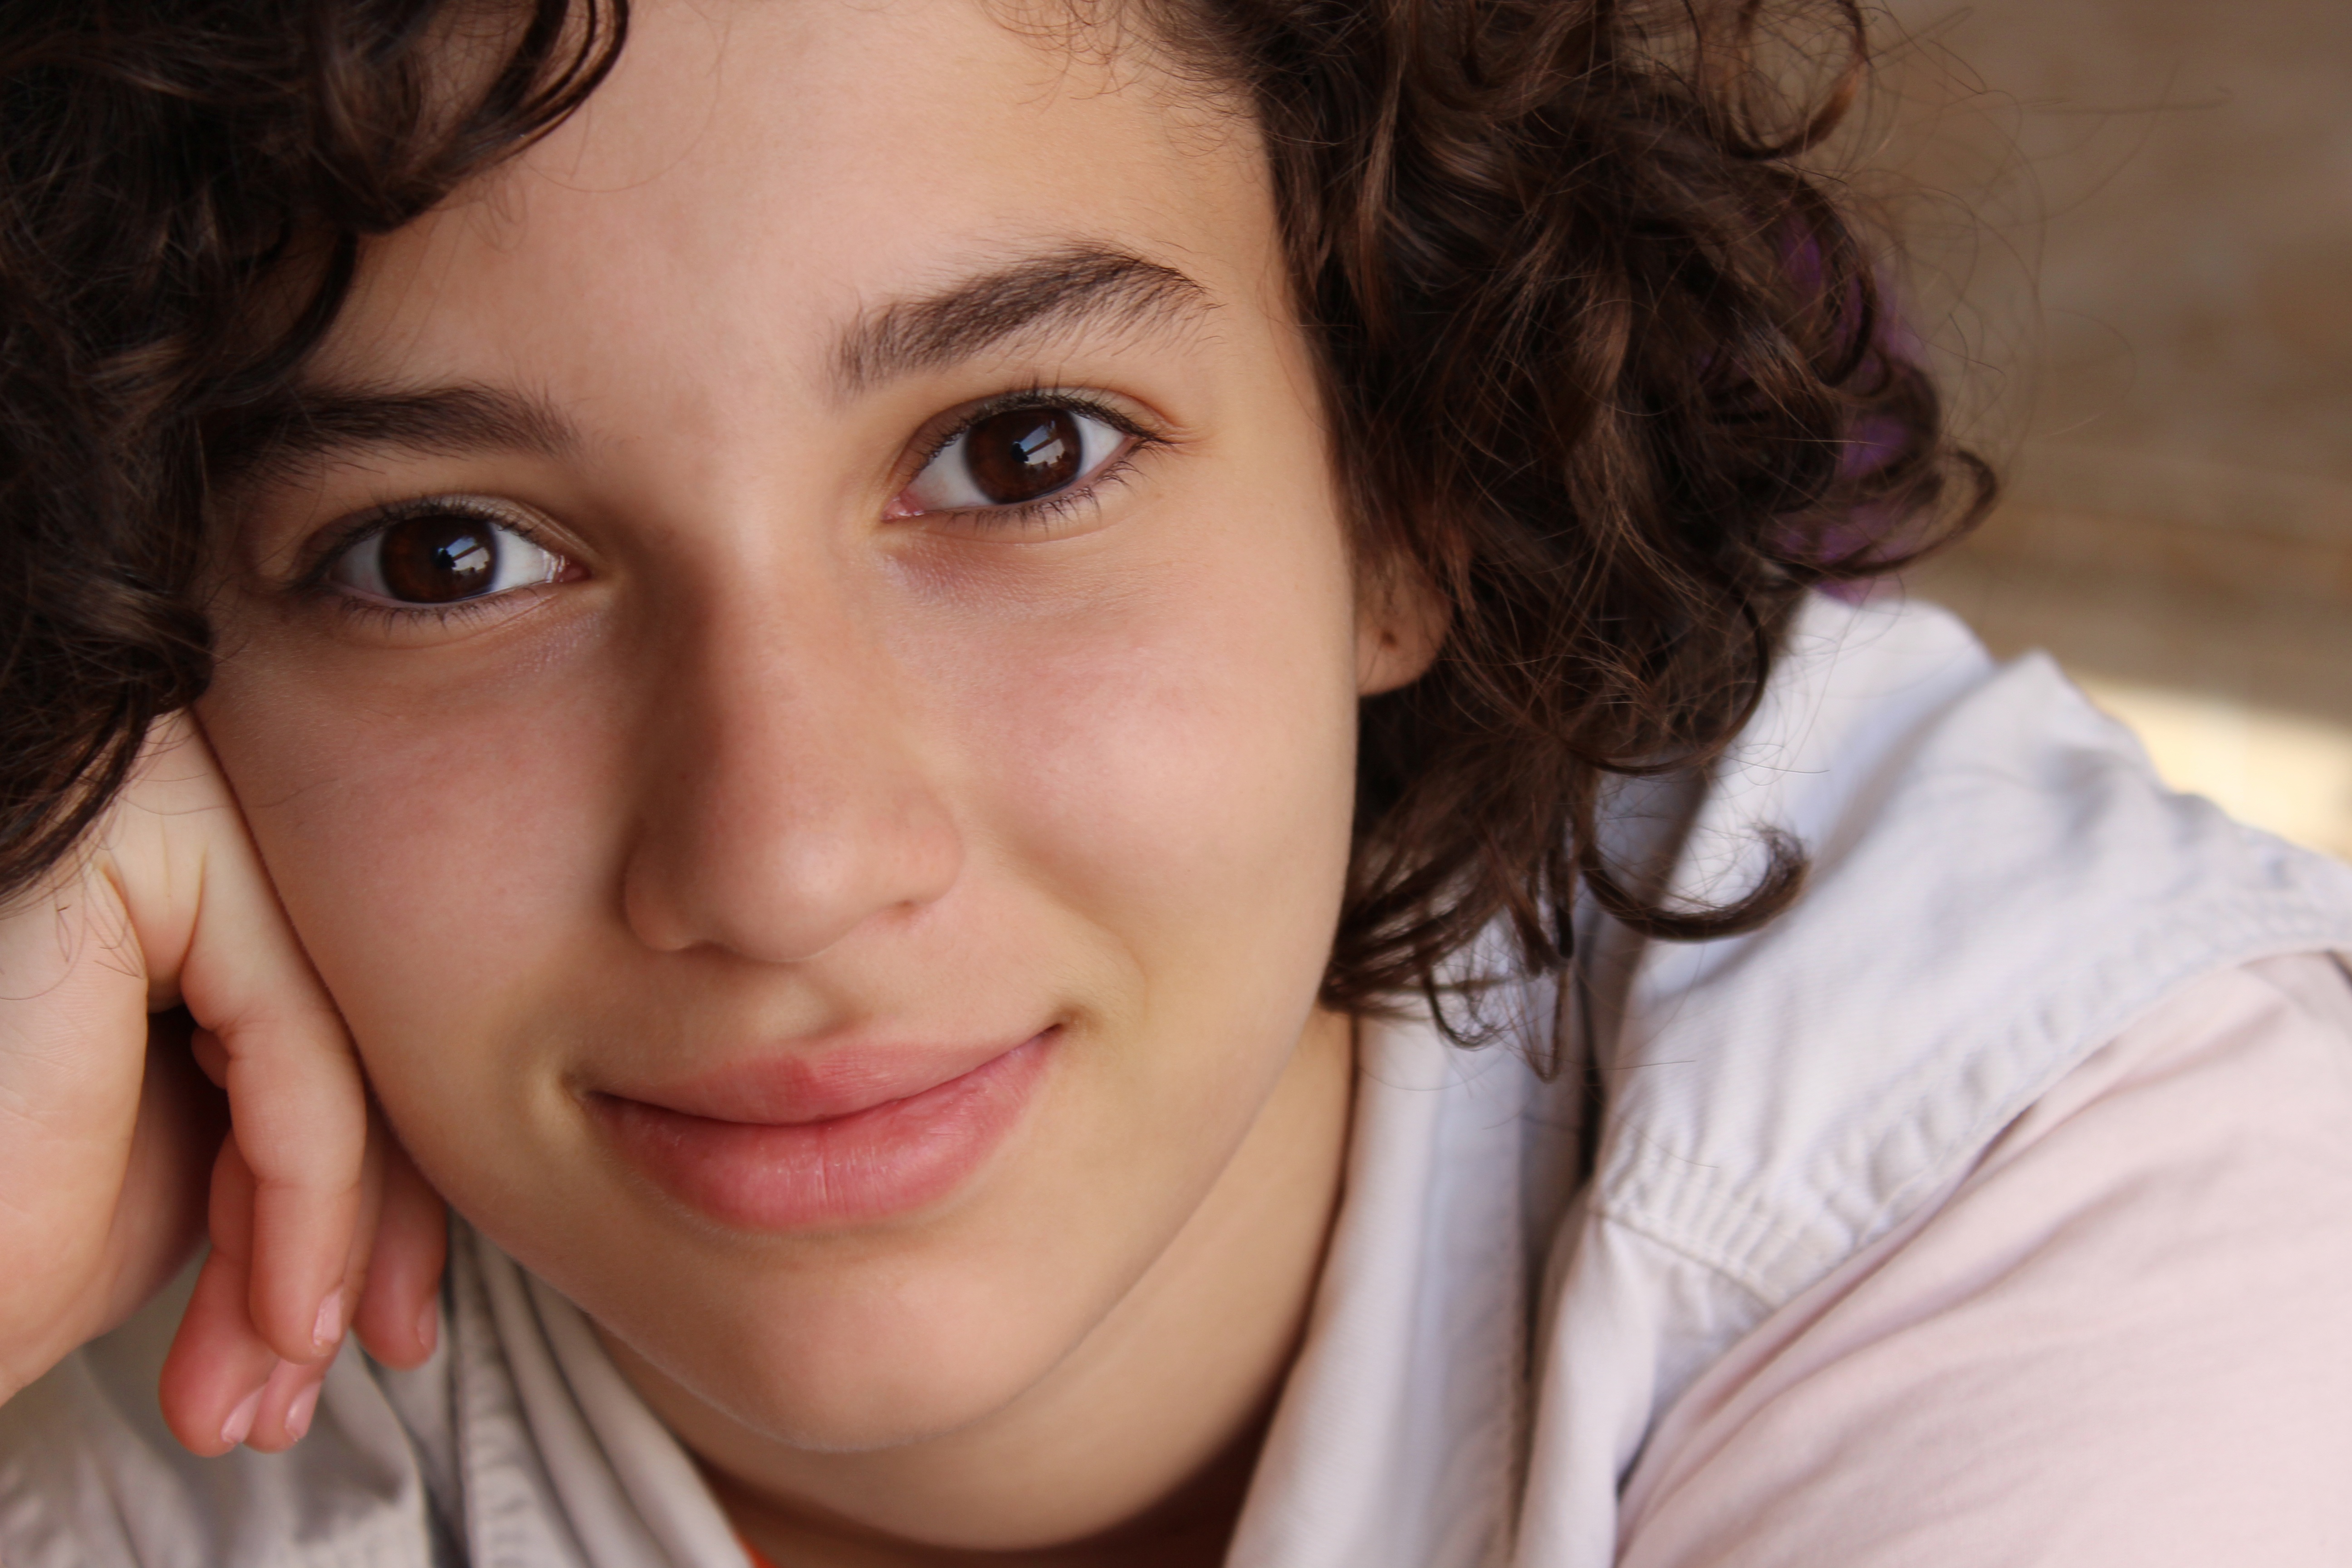
person, girl, woman, hair, photography, portrait, model, child, lady, facial expression, lip, smile, teenager, close up, human body, face, nose, eye, head, skin, beauty, culture, organ, emotion, little girl, photo shoot, brown hair, portrait photography